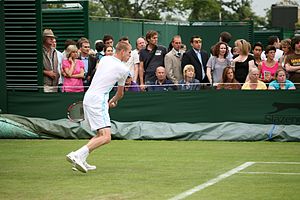
Kristof Vliegen
Kristof Vliegen er en belgisk tennisspiller, der blev professionel i 2001. Han har, pr. maj 2009, endnu ikke vundet nogen ATP-turneringer, og hans bedste præstation i Grand Slam-sammenhæng er en plads i 3. runde ved både Australian Open i 2006 og French Open i 2007.